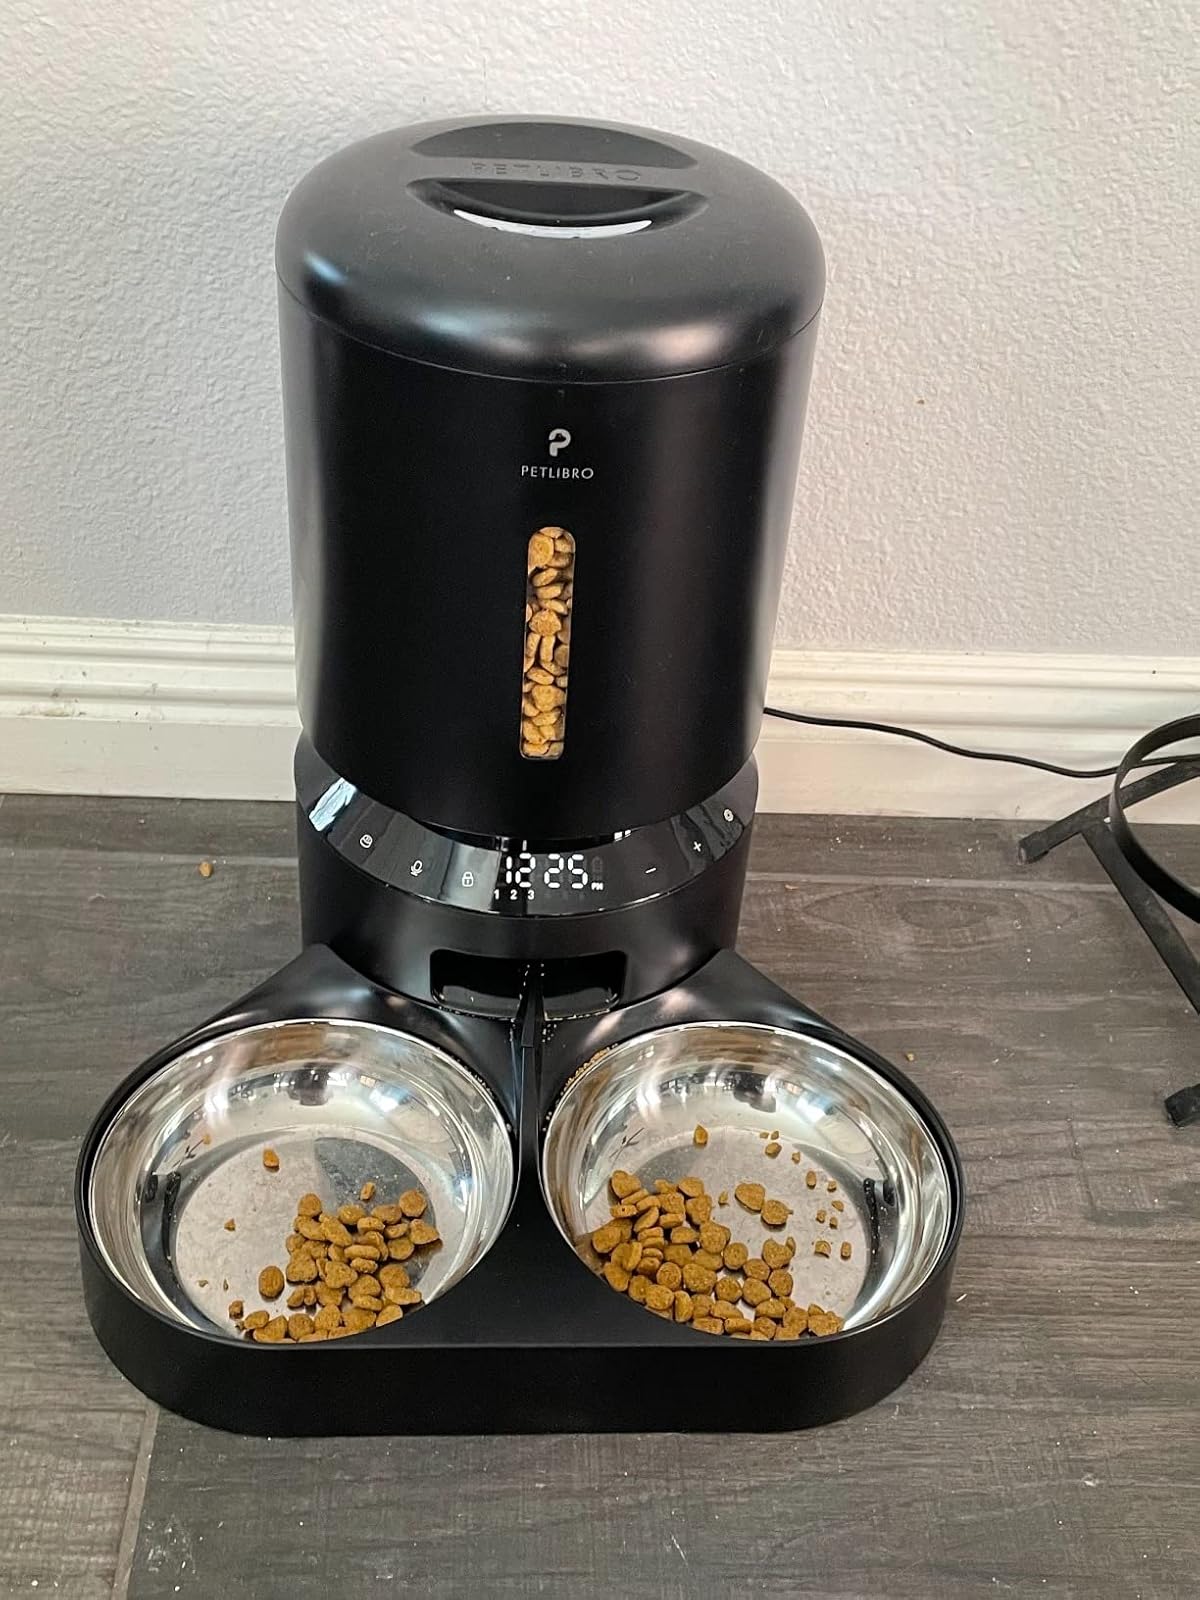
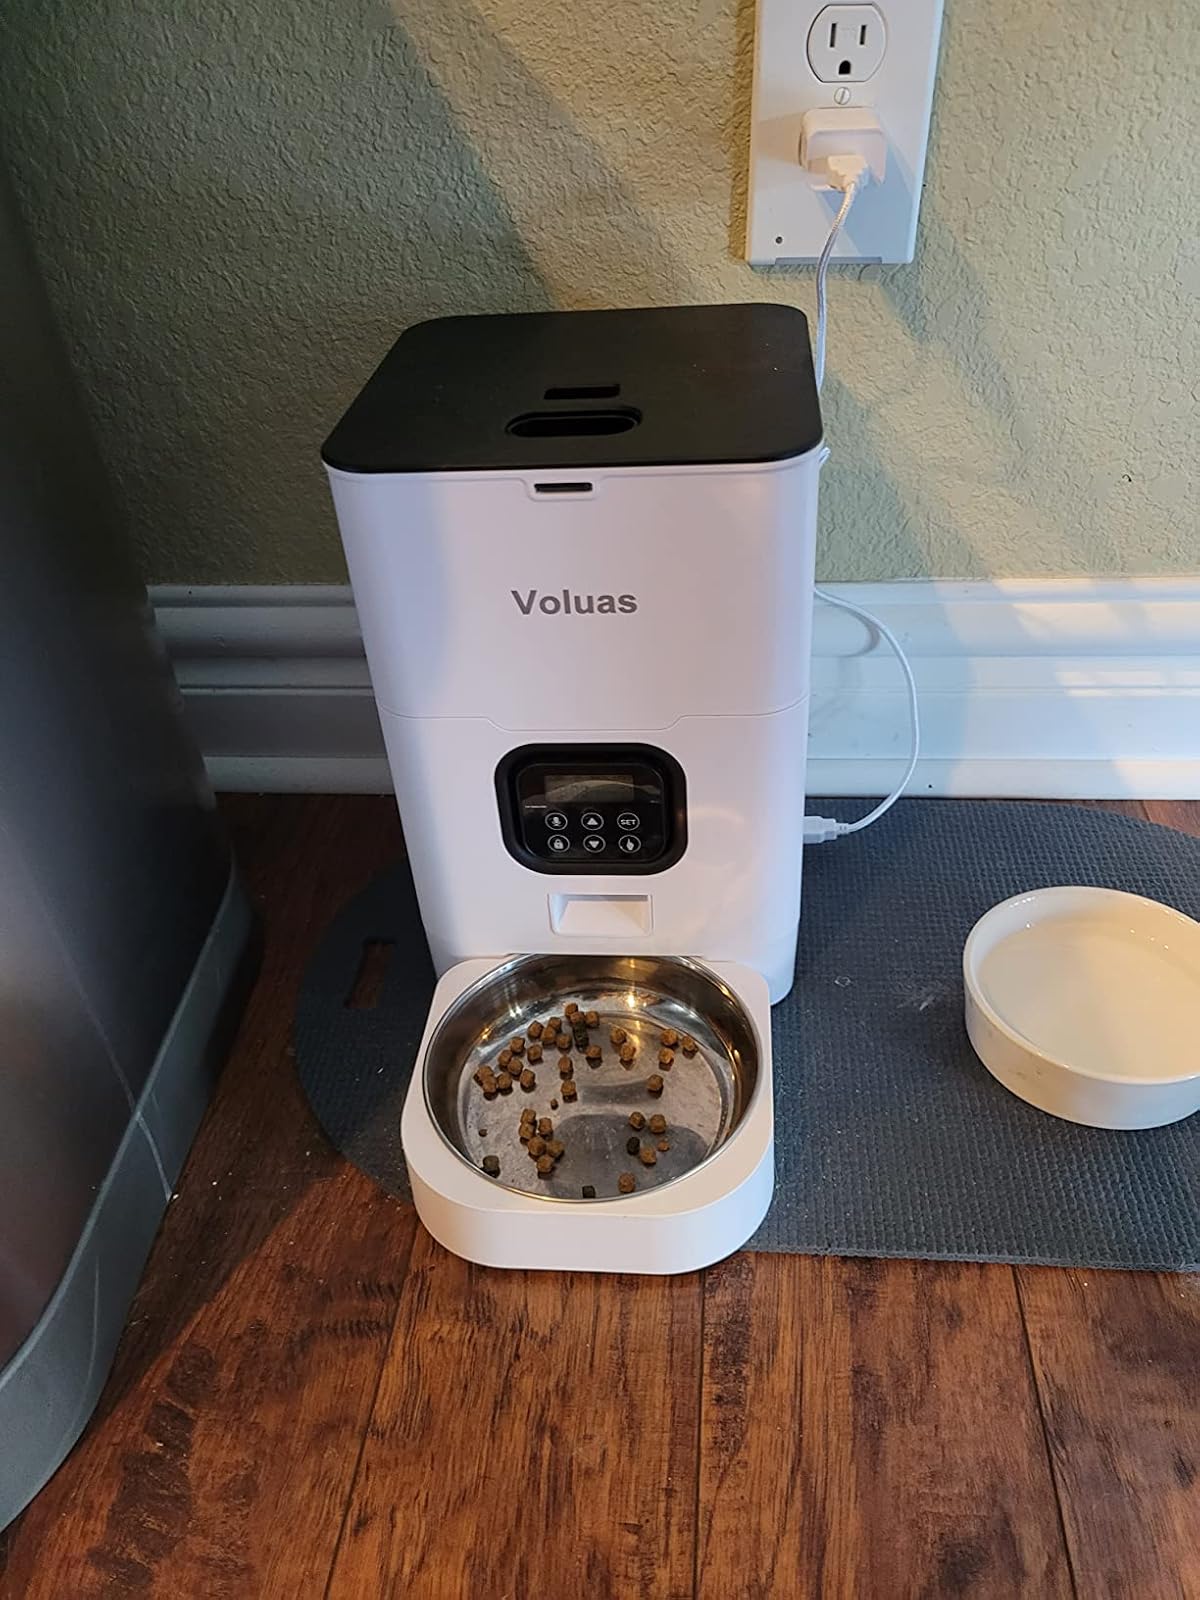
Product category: items_feeder
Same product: no